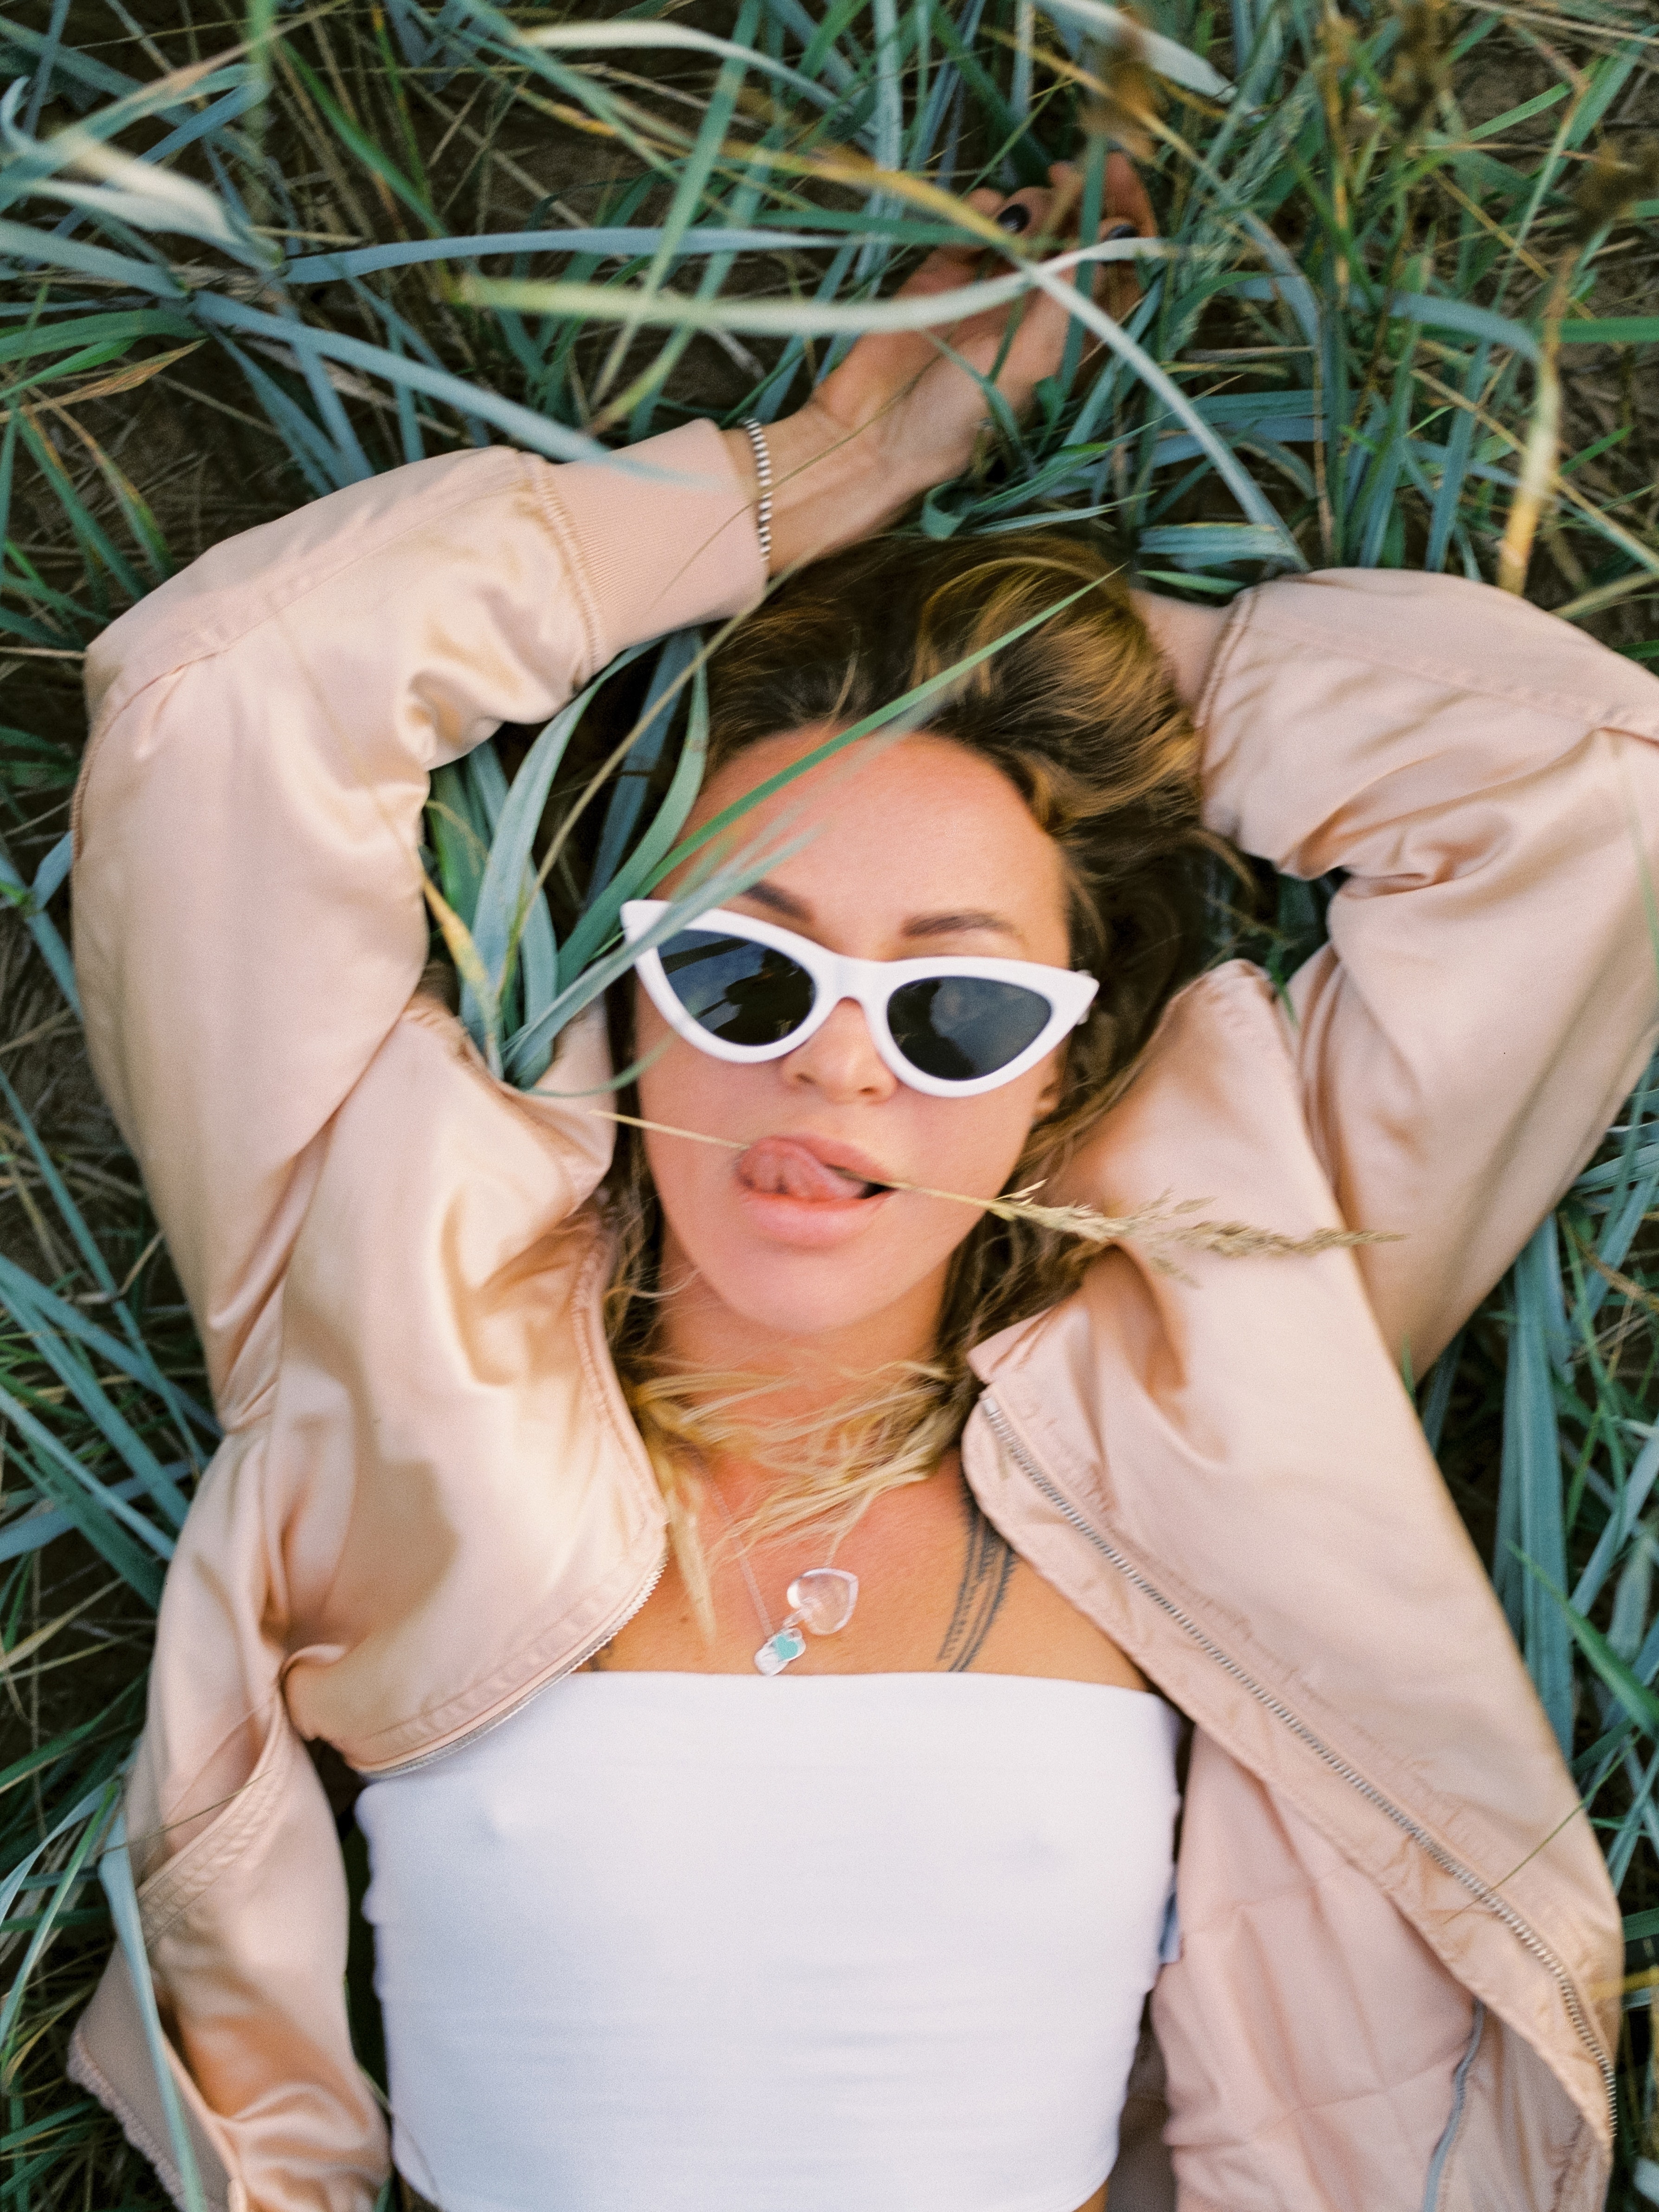
woman, glasses, lip, shoulder, goggles, vision care, arm, sunglasses, eyewear, People in nature, happy, street fashion, grass, thigh, fawn, cool, leisure, black hair, fun, chest, long hair, human leg, fashion design, blond, event, necklace, formal wear, jewellery, brown hair, selfie, trunk, sitting, fashion accessory, abdomen, sun tanning, bag, vacation, bikini, romance, child, portrait photography, photo shoot, costume, model, ceremony